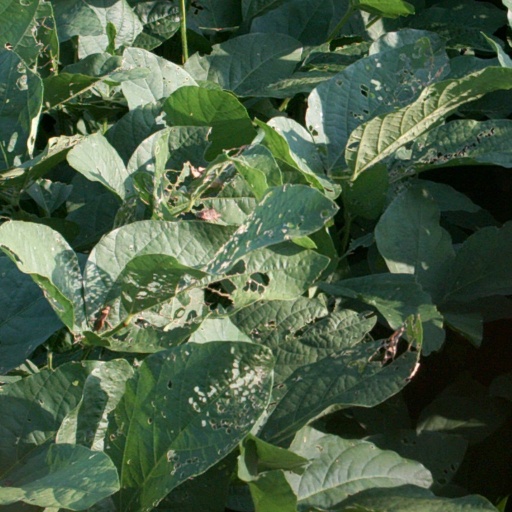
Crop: soybean